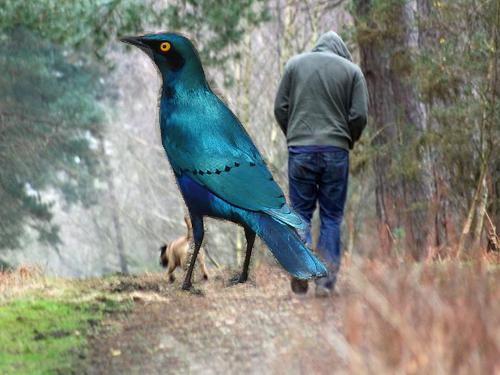
Bird species: Cape_Glossy_Starling
Bird type: landbird
Background: land